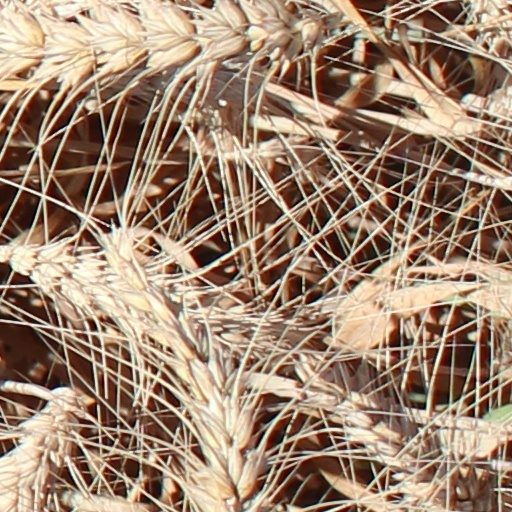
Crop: wheat